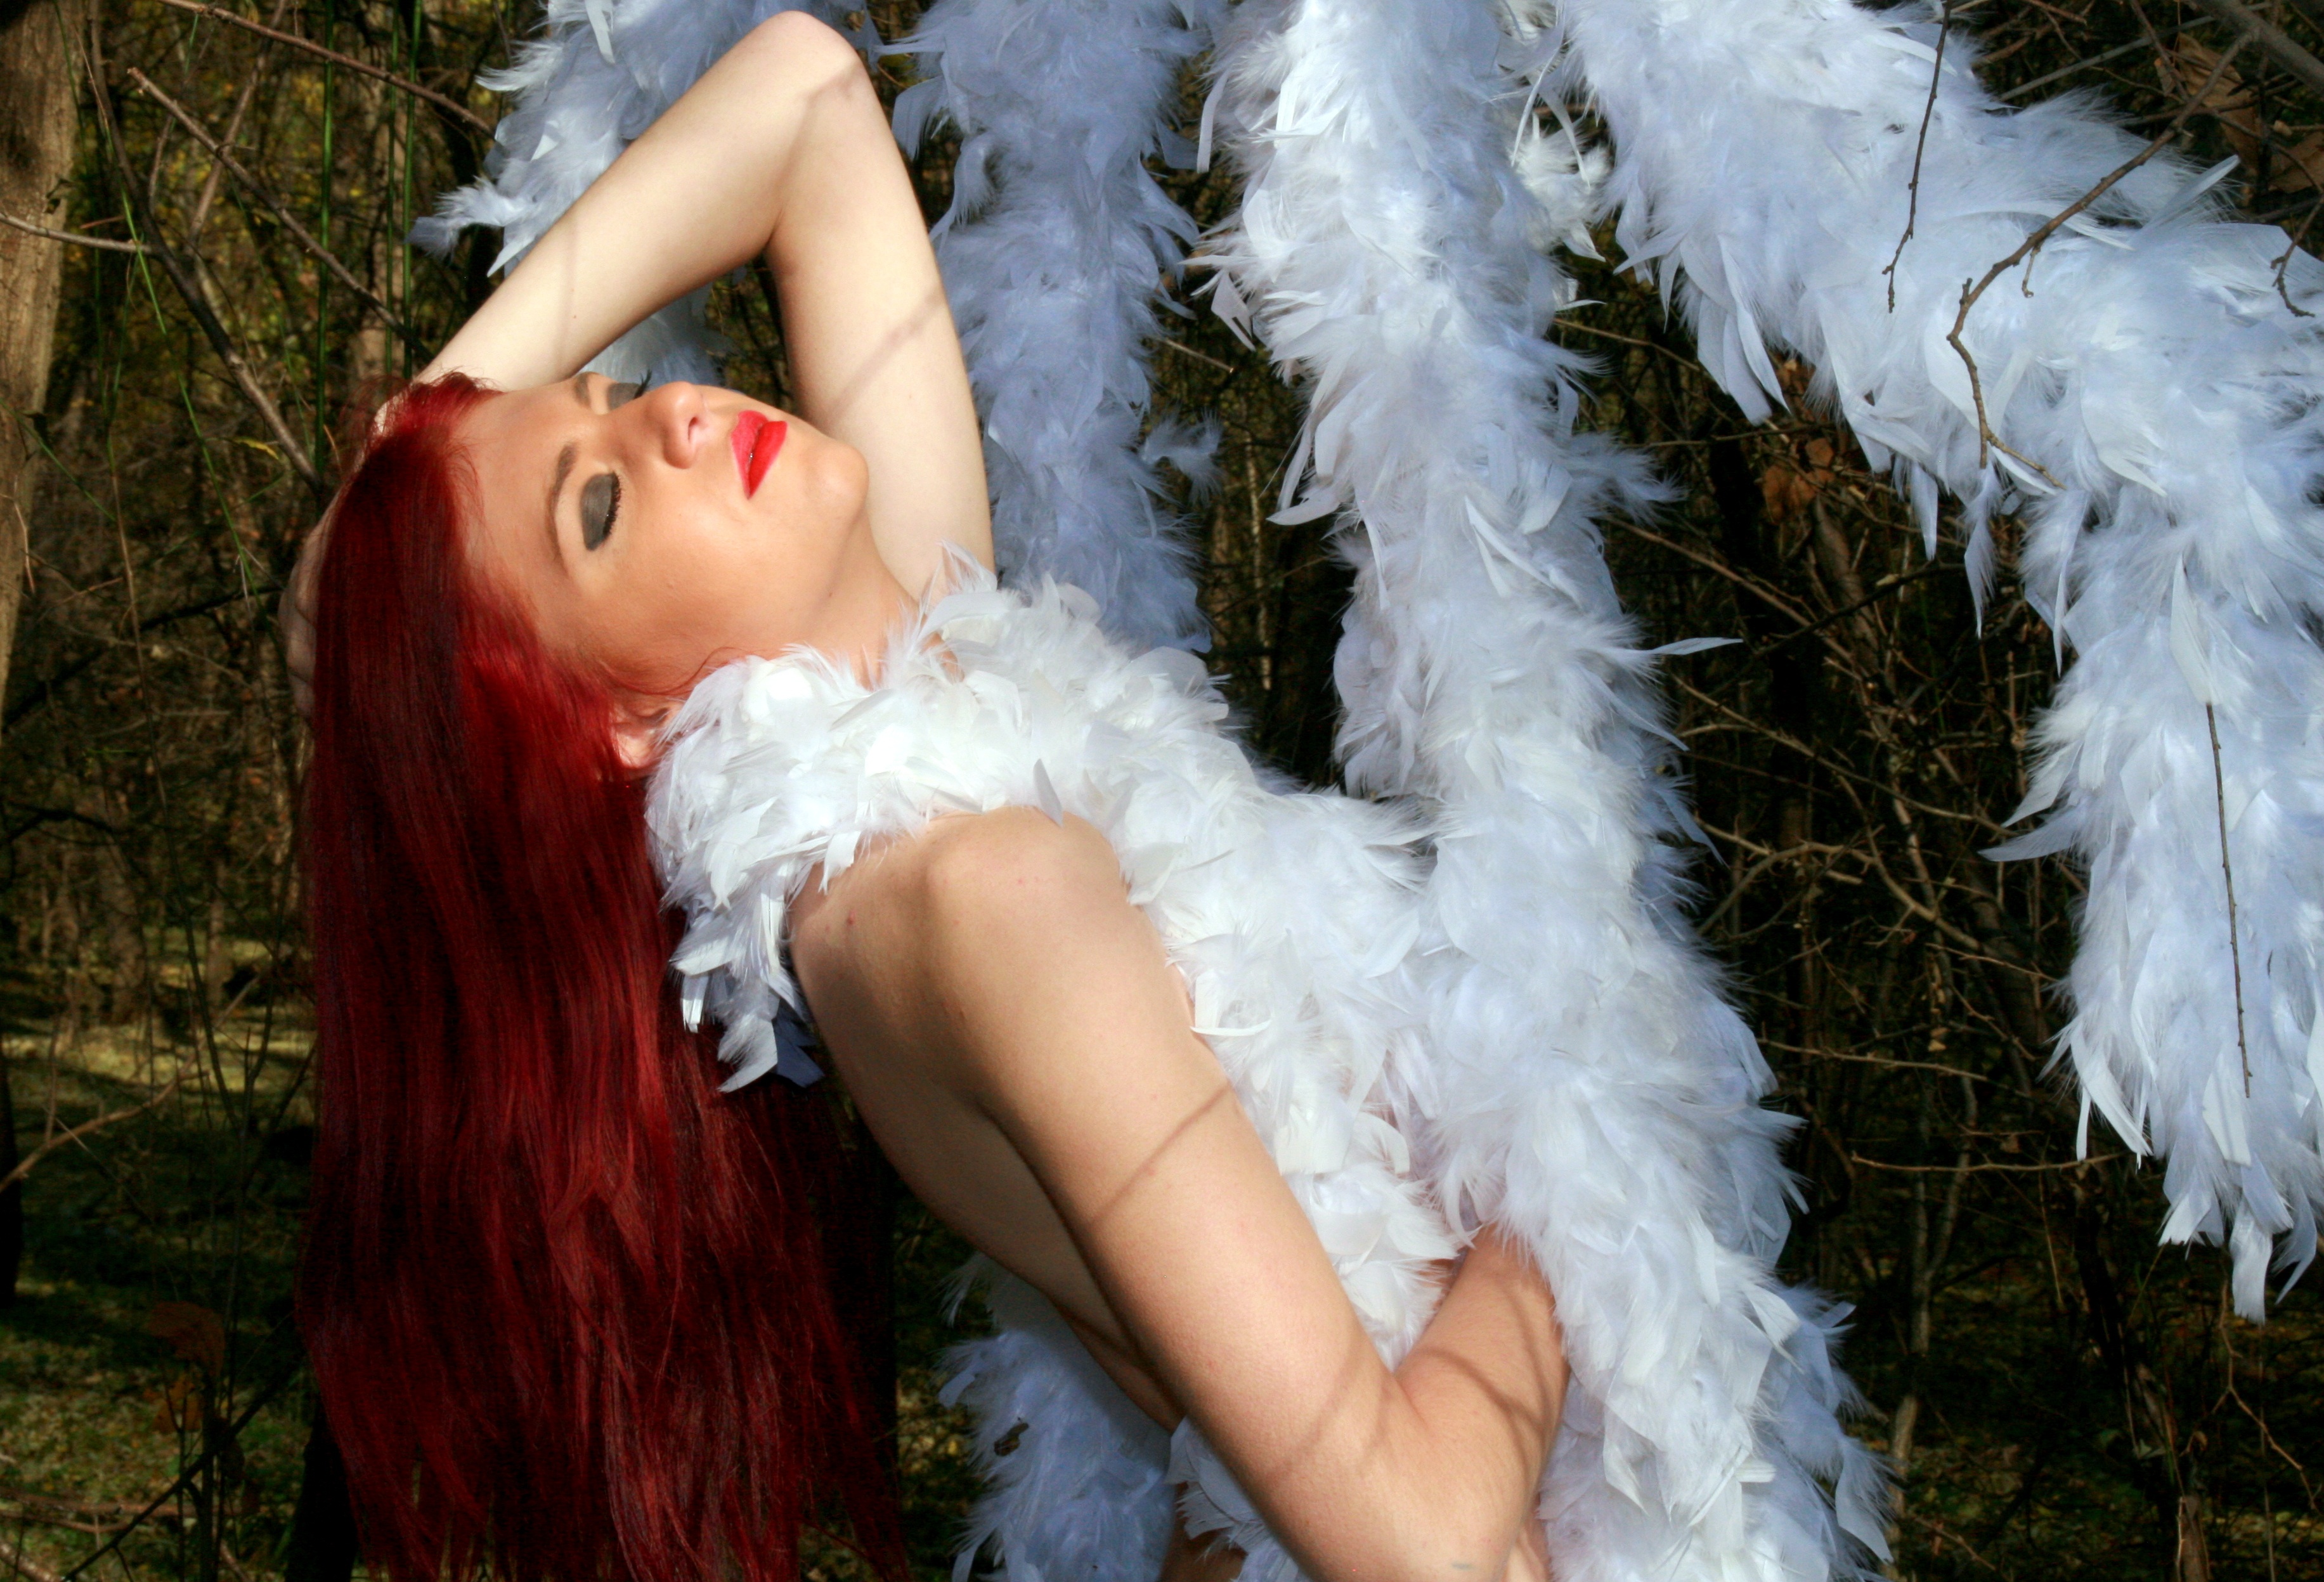
forest, girl, white, autumn, clothing, feather, red hair, dress, beauty, costume, seductive, snowflakes